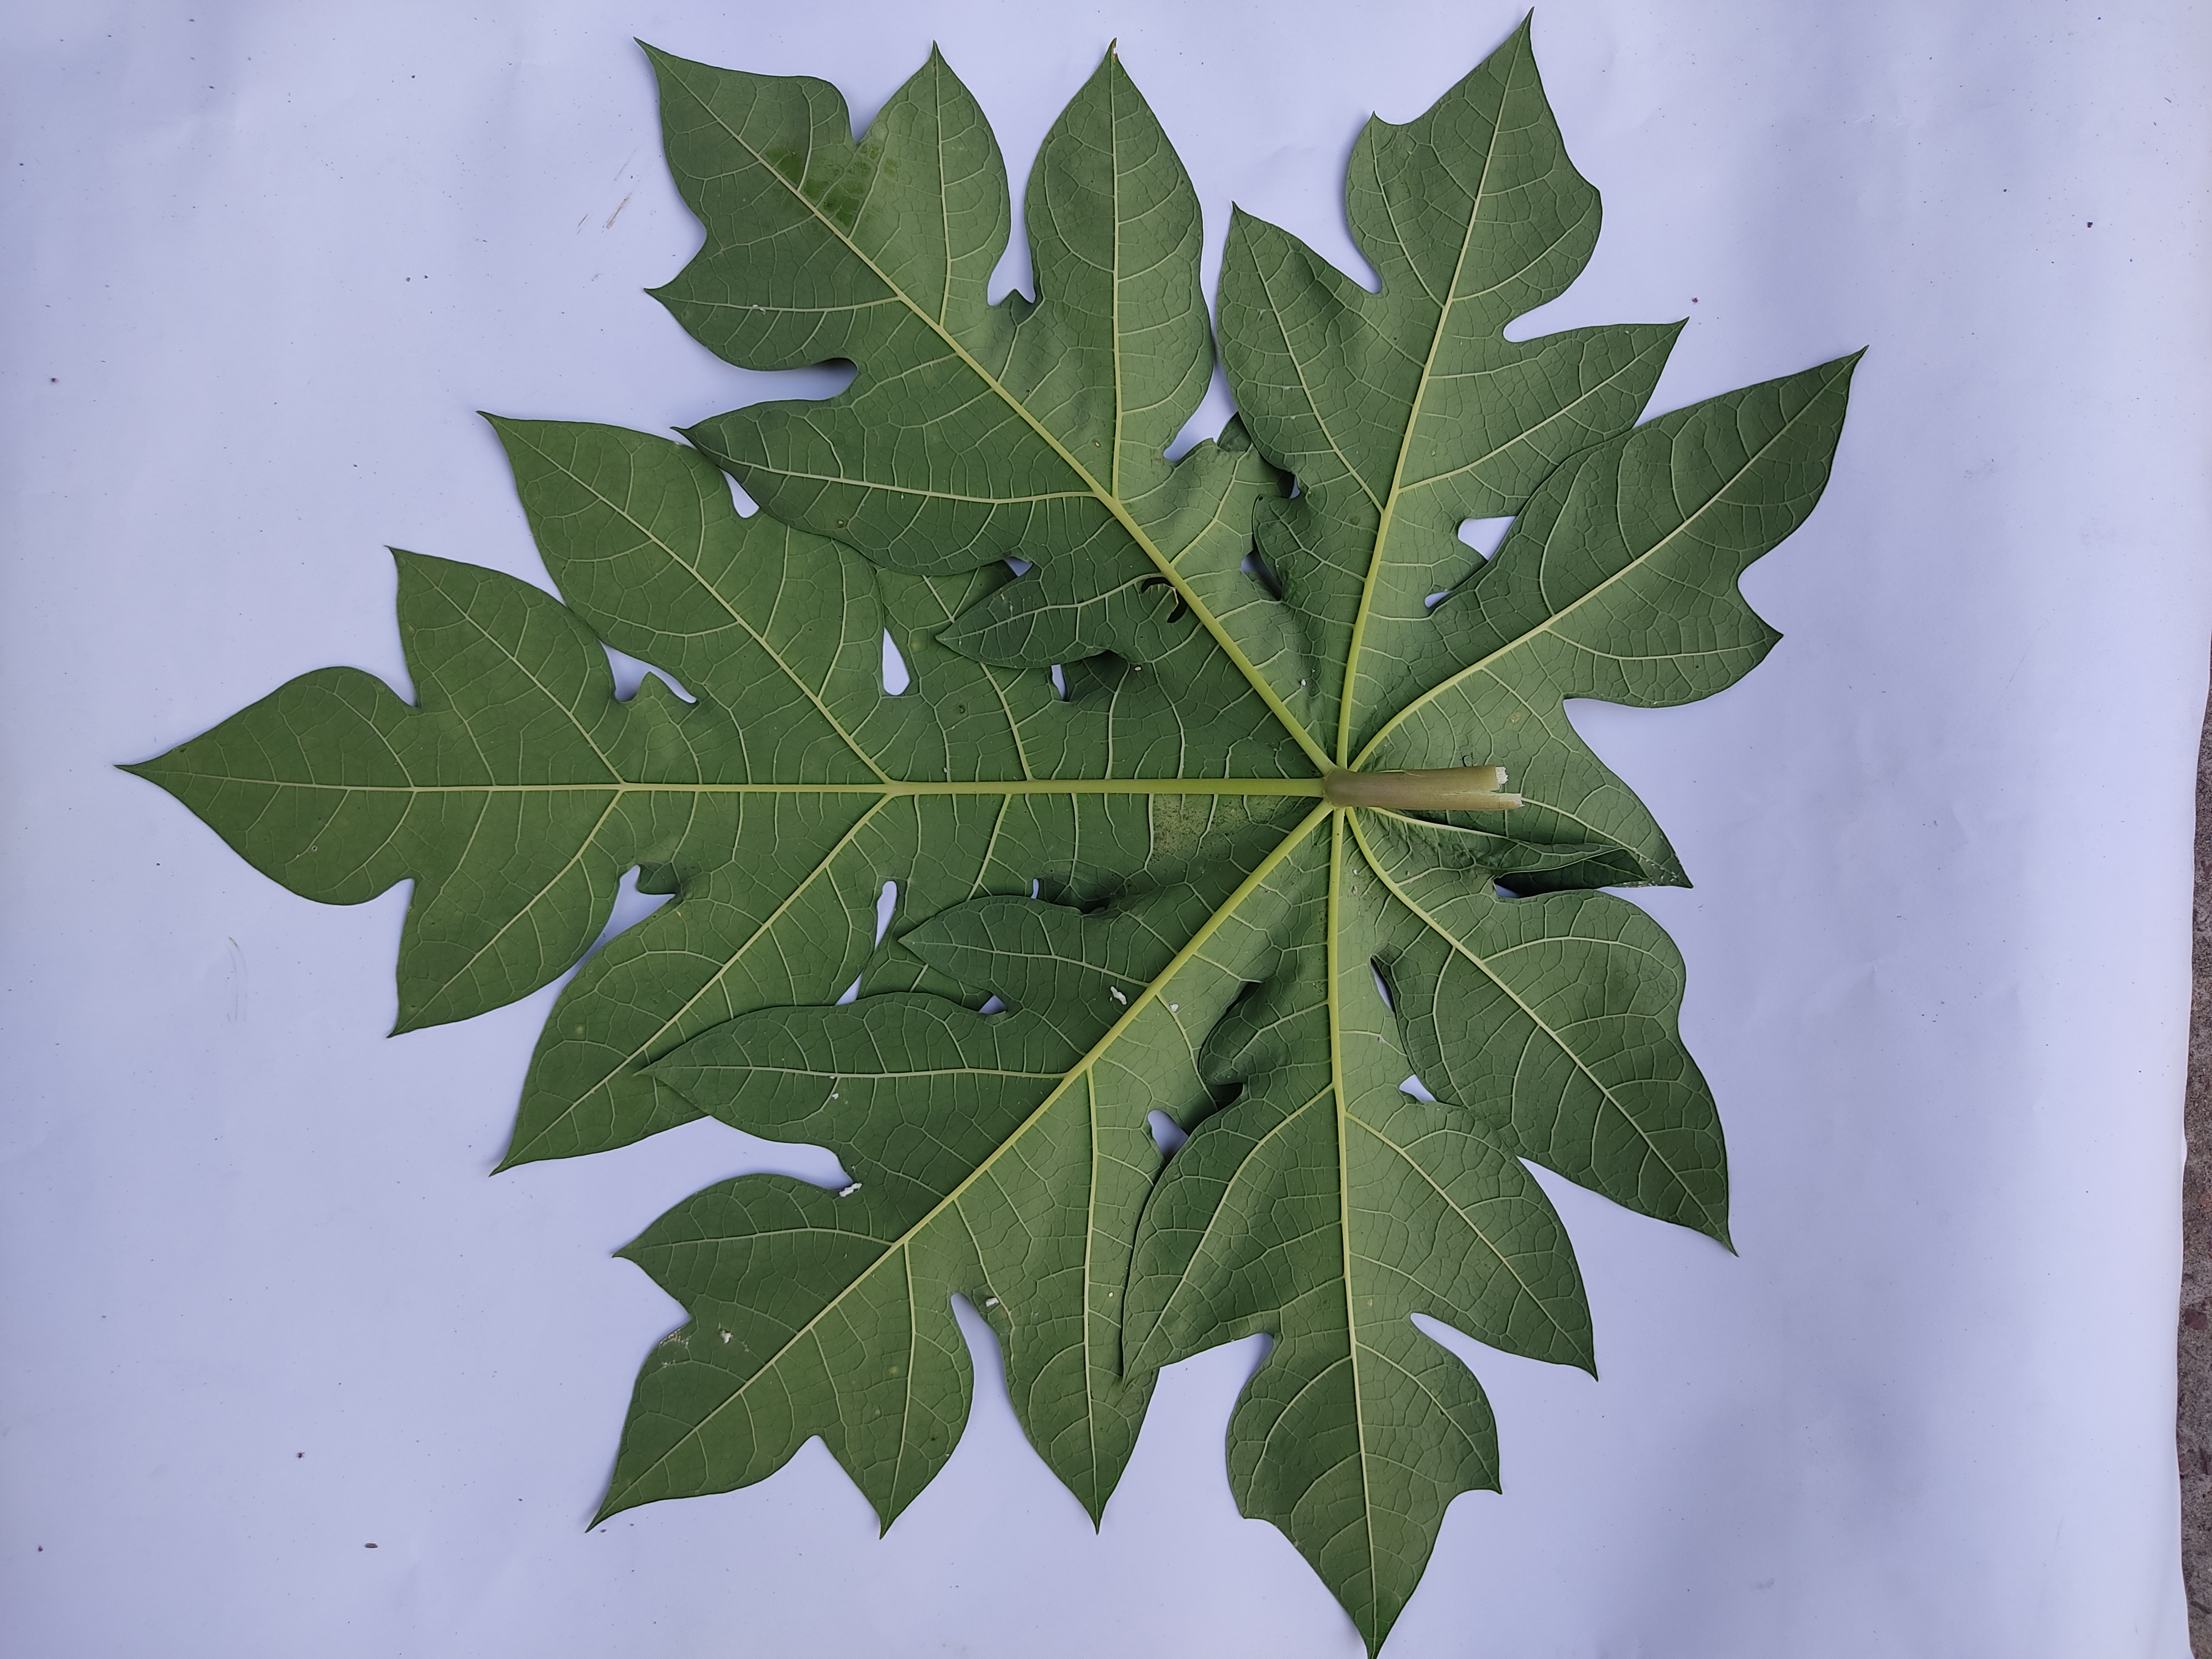
Label: Mealybug